France–Russia relations

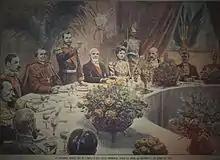
French President Émile Loubet and Nicholas II of Russia in France in 1901

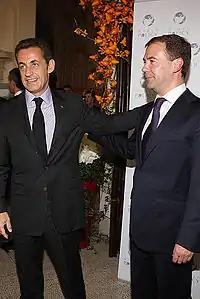
Russian president Dmitry Medvedev (right) and French president Nicolas Sarkozy in 2008.

Russia and France were mostly enemies in the Napoleonic wars. Russia fought against France in the War of the Second Coalition. Once Napoleon Bonaparte came to power in 1799, Russia remained hostile and fought in the Wars of the Third and Fourth Coalitions, which were victories for France and saw French power extend into Central Europe. After the defeat of the Imperial Russian Army in the Battle of Friedland, Napoleon and Tsar Alexander I met aboard a barge in the Nieman River to negotiate a separate peace in a ceremony modeled after negotiations of Roman Emperors. Although Napoleon and Alexander had cordial personal relations, the Treaties of Tilsit in 1807 led to an uneasy alliance. Both Napoleon and Alexander wanted to control eastern Europe. However Napoleon established a puppet Polish state — the Duchy of Warsaw — which annoyed Russia. Napoleon was bothered that Russia was trading with the United Kingdom. The goal was not to conquer or absorb Russia but to punish the Tsar and force him back into line. Napoleon amassed a huge army of 600,000 soldiers from France and its allies to invade Russia in 1812. Only a tenth survived the fighting and the extreme cold. It was a spectacular defeat for France and a turning point in the Napoleonic Wars, leading to a massive Sixth coalition alliance in which Russia played the leading role. Paris fell. Bonaparte abdicated and the Bourbon kings returned to power in 1814. Napoleon made a brief 100-day return in 1815 but was forced to surrender again.